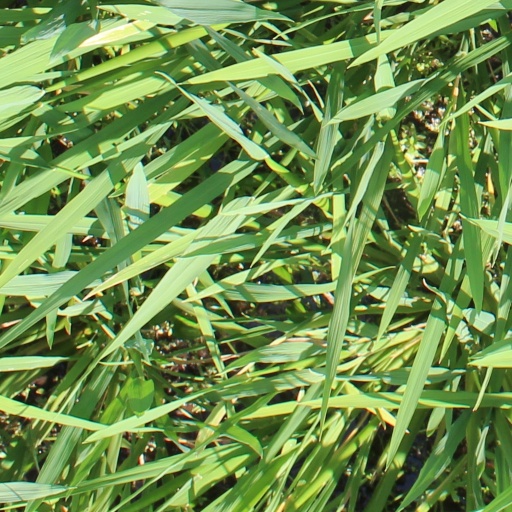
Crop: rice